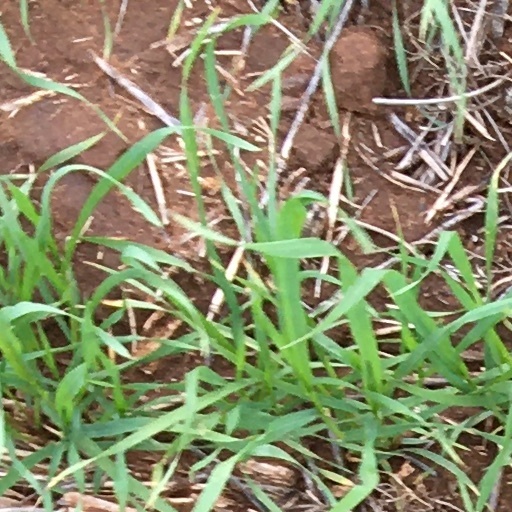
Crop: wheat